Mengtian module

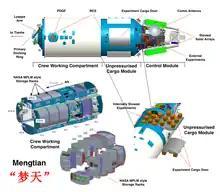
Diagram of the Mengtian module

The "Mengtian" module is equipped with expanded in-orbit experiment capacity, including eight research cabins. It provides a pressurized environment for researchers to conduct science experiments in freefall or zero gravity which could not be conducted on Earth for more than a few minutes. Experiments can also be placed on the outside of the modules, for exposure to the space environment, cosmic rays, vacuum, and solar winds. It has its own airlock.